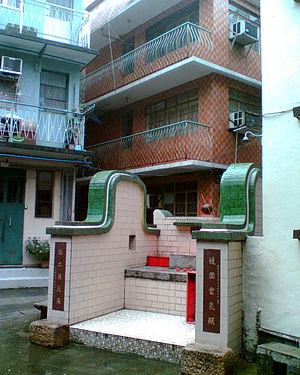
Un Dieu du sol, ou plus simplement Tǔ Dì, est un Esprit/Dieu chinois d'influence locale qui veille à la façon d'un fonctionnaire sur le bien-être des habitants. On peut aussi demander sa protection pour voyager en sécurité et en paix. Il en existe ainsi autant que de communautés territoriales, certains gouvernant des lieux non habités tels que des surfaces de culture ou des cimetières. Il est vu comme un administrateur bienveillant et intègre, d'où son titre officiel de « Dieu juste [garant] du bonheur et de la vertu ».